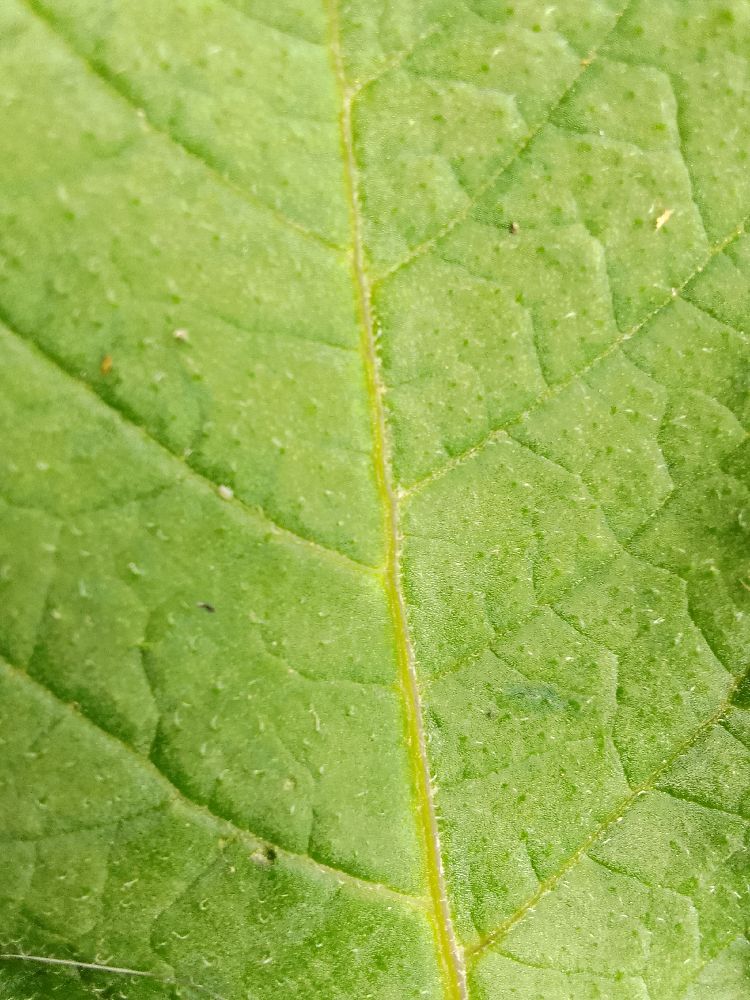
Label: Healthy